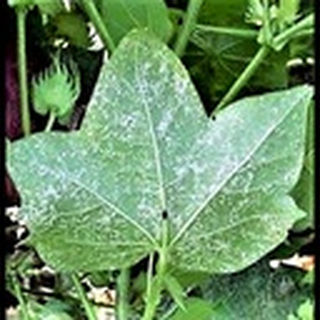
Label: cotton_powdery_mildew